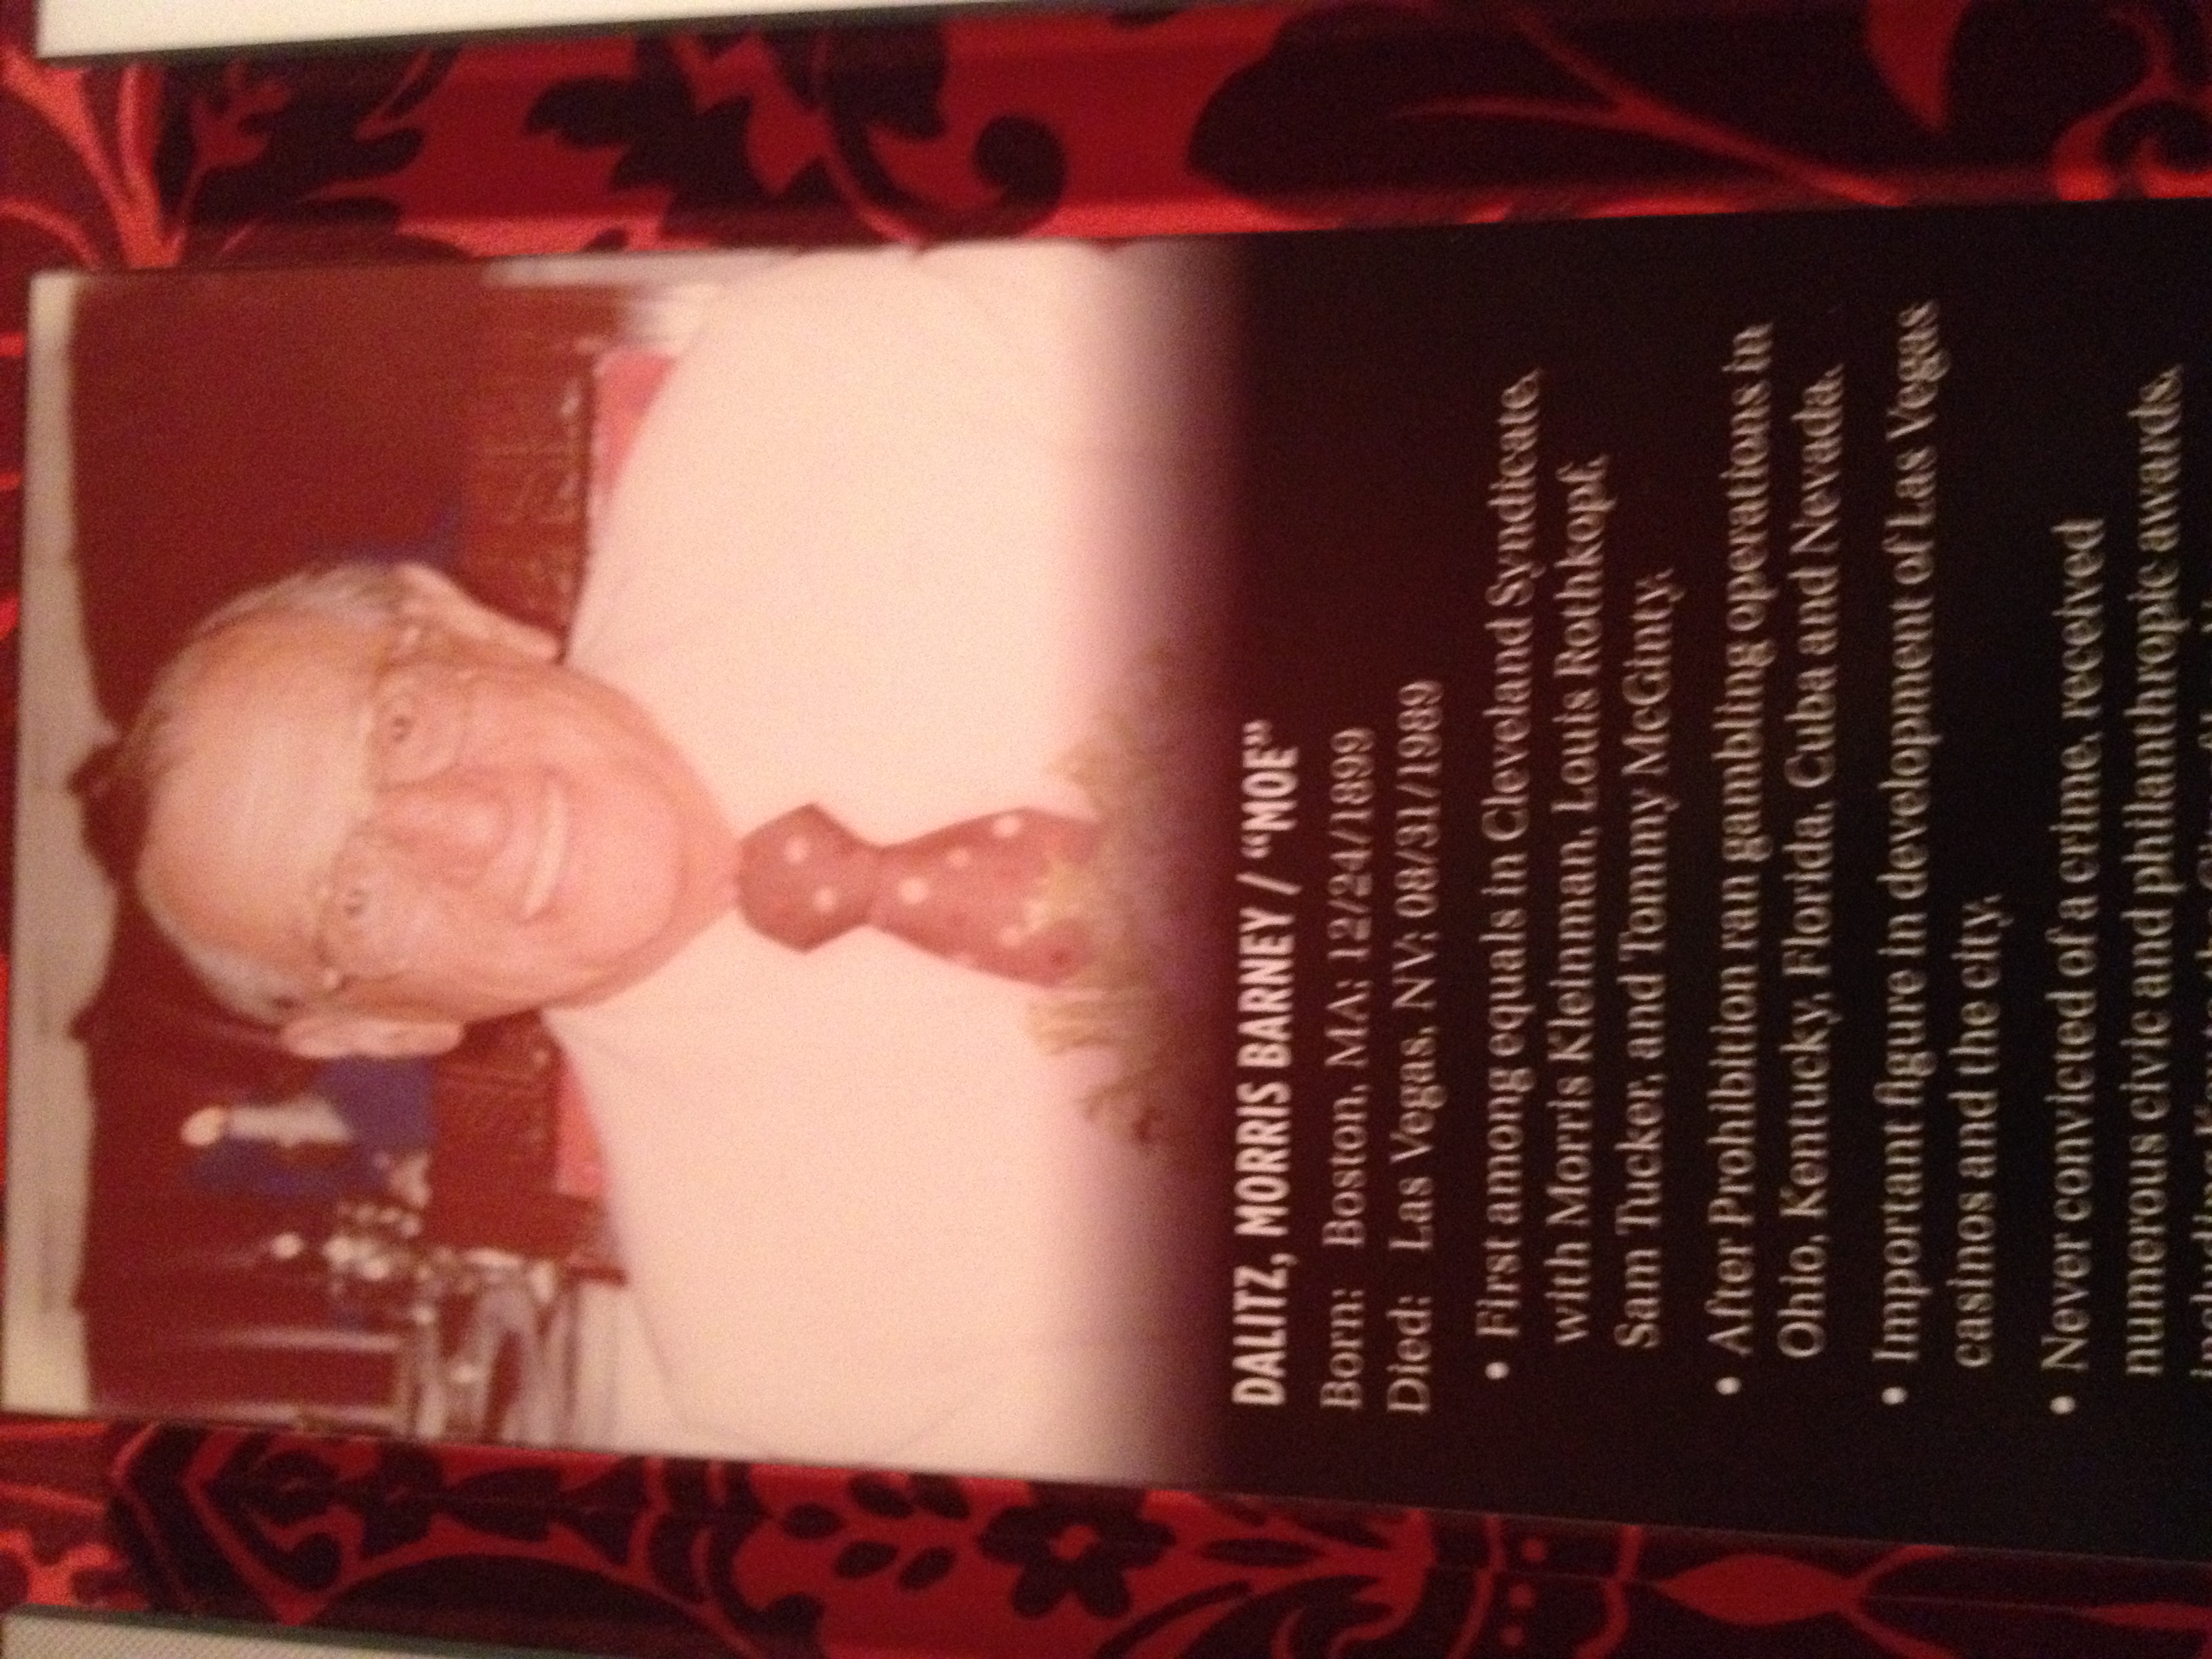
book, red, album, text